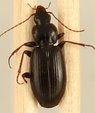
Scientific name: Calathus advena
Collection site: Niwot Ridge NEON (NIWO), plot NIWO_009